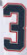
Number: 3